Eucalyptus diversicolor

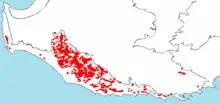
Distribution

The climate over the range of the tree is mildly temperate with small variations in humidity and temperature with frosts only occurring on rare occasions.